Delphi Courthouse Square Historic District

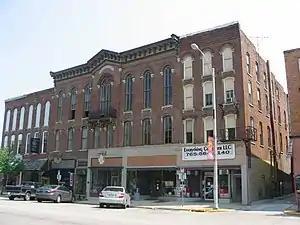
Buildings on the eastern side of the square

The Delphi Courthouse Square Historic District in Delphi, Indiana is a area roughly bounded by Monroe, Main, Market and Indiana Streets. It was listed on the National Register of Historic Places in 2010. It includes Italianate architecture and Classical Revival architecture and work by Elmer Dunlap among its 31 contributing buildings.